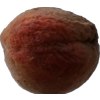
Label: peach